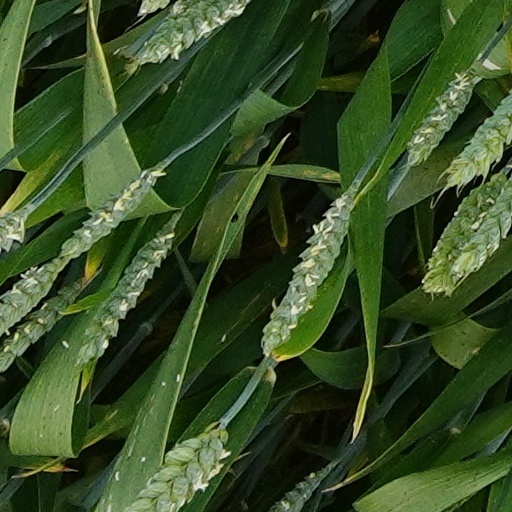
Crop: wheat